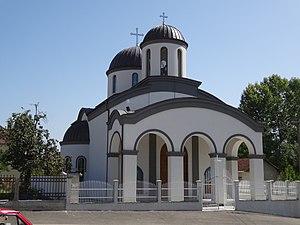
Beli Potok est un village de Serbie situé sur le territoire de la Ville de Leskovac, district de Jablanica. Au recensement de 2011, il comptait 575 habitants.
L'éparchie de Niš est une éparchie, c'est-à-dire une circonscription de l'Église orthodoxe serbe. Située au sud-est de la Serbie, elle a son siège à Niš. En 2006, elle est administrée par l'évêque Jovan.